Islamofascism

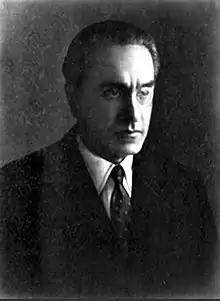
Italian fascist Julius Evola

Julius Evola (1898–1974) was an Italian philosopher and fascist writer who also had a high opinion of Islam and its future as a world power. He wrote many books and articles on tradition and modernity, supporting reactionary and traditionalist ideas. In "Metaphysics of War", Evola comments on the philosophy of war in the Hindu, Islamic and Western traditions, describing the idea of jihad in Islam. In Evola's description of Islam, he praises its traditional morality and clear social roles. Evola characterized Islam as "a tradition at a higher level both Judaism and the religious beliefs that conquered the West." Evola's esotericist beliefs and praise of Islam have led Frank Gelli to accuse him of being a crypto-Sufi. Evola has been cited as an influence of the Russian Islamic activist Geydar Dzhemal.